Space Ace 21

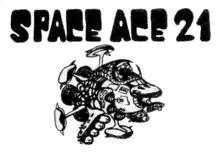

Space Ace 21 is a video game published by Synergistic Solar, Inc.